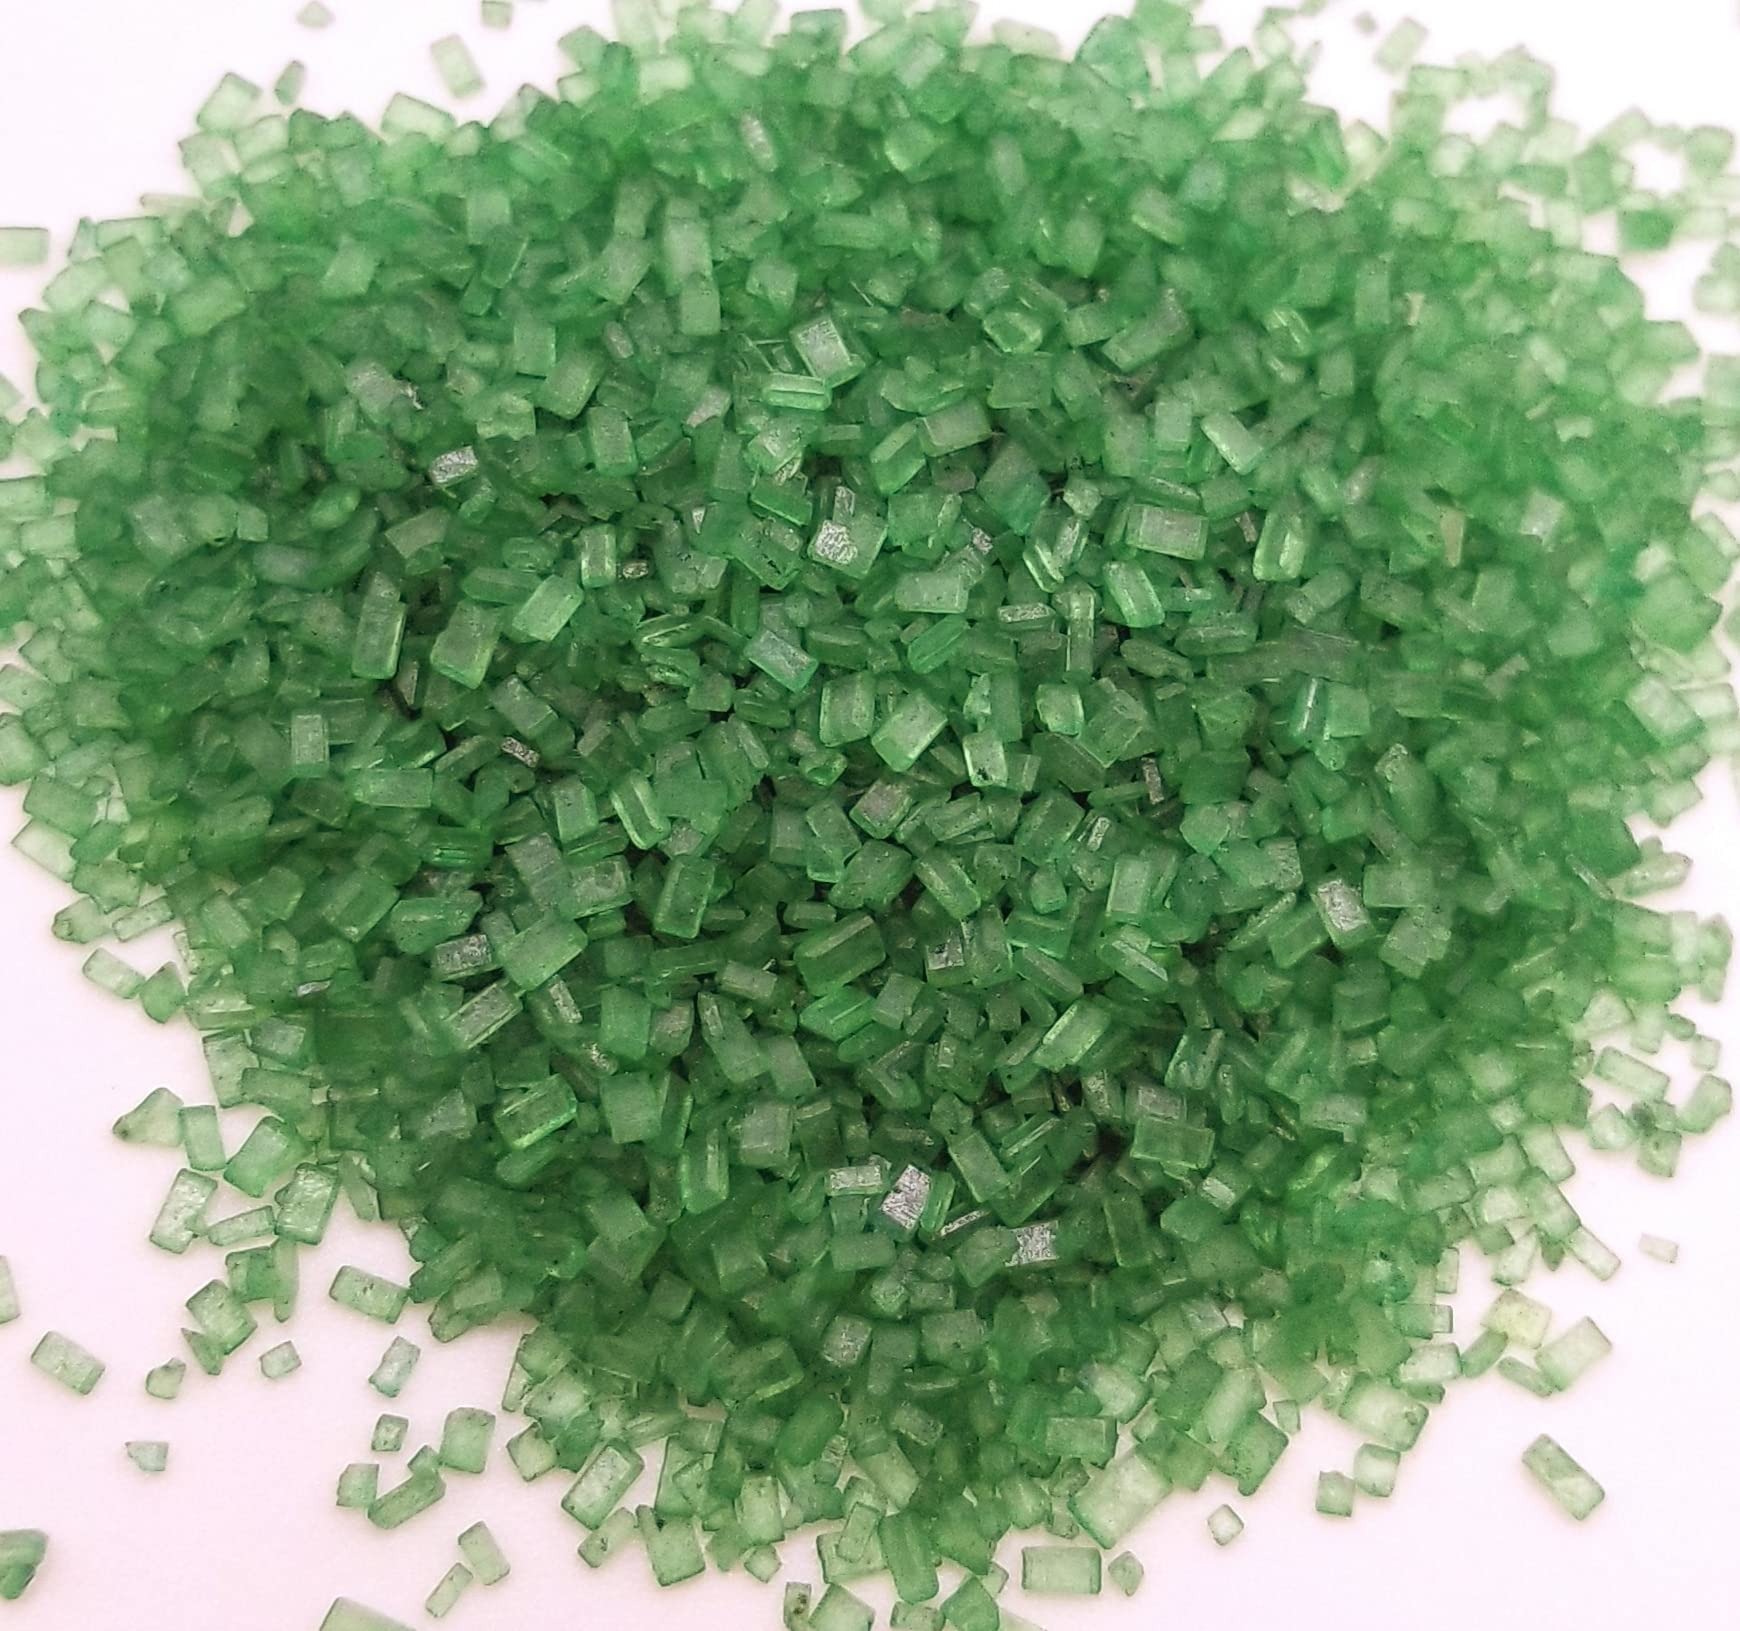
Item Name: NCS Green Sugar Crystal, 8 ounces - Great for Cupcakes, Cookies, Cakes, Cake Pops
Bullet Point 1: All of our edible cake toppers are packaged in a resealable heat sealed stand up pouch. Easy to store and reuse.
Bullet Point 2: Use our Sugar Crystals to decorate your cookies, cakes, cake pops, cupcakes and other baked goods!
Bullet Point 3: Store sprinkles in a dry, cool place out of the way of direct sunlight or exposed fluorescent light.
Bullet Point 4: Colors may transfer.
Bullet Point 5: Dairy Free, Egg Free, Nut Free, Gluten Free.
Value: 8.0
Unit: Ounce

Price: 8.75